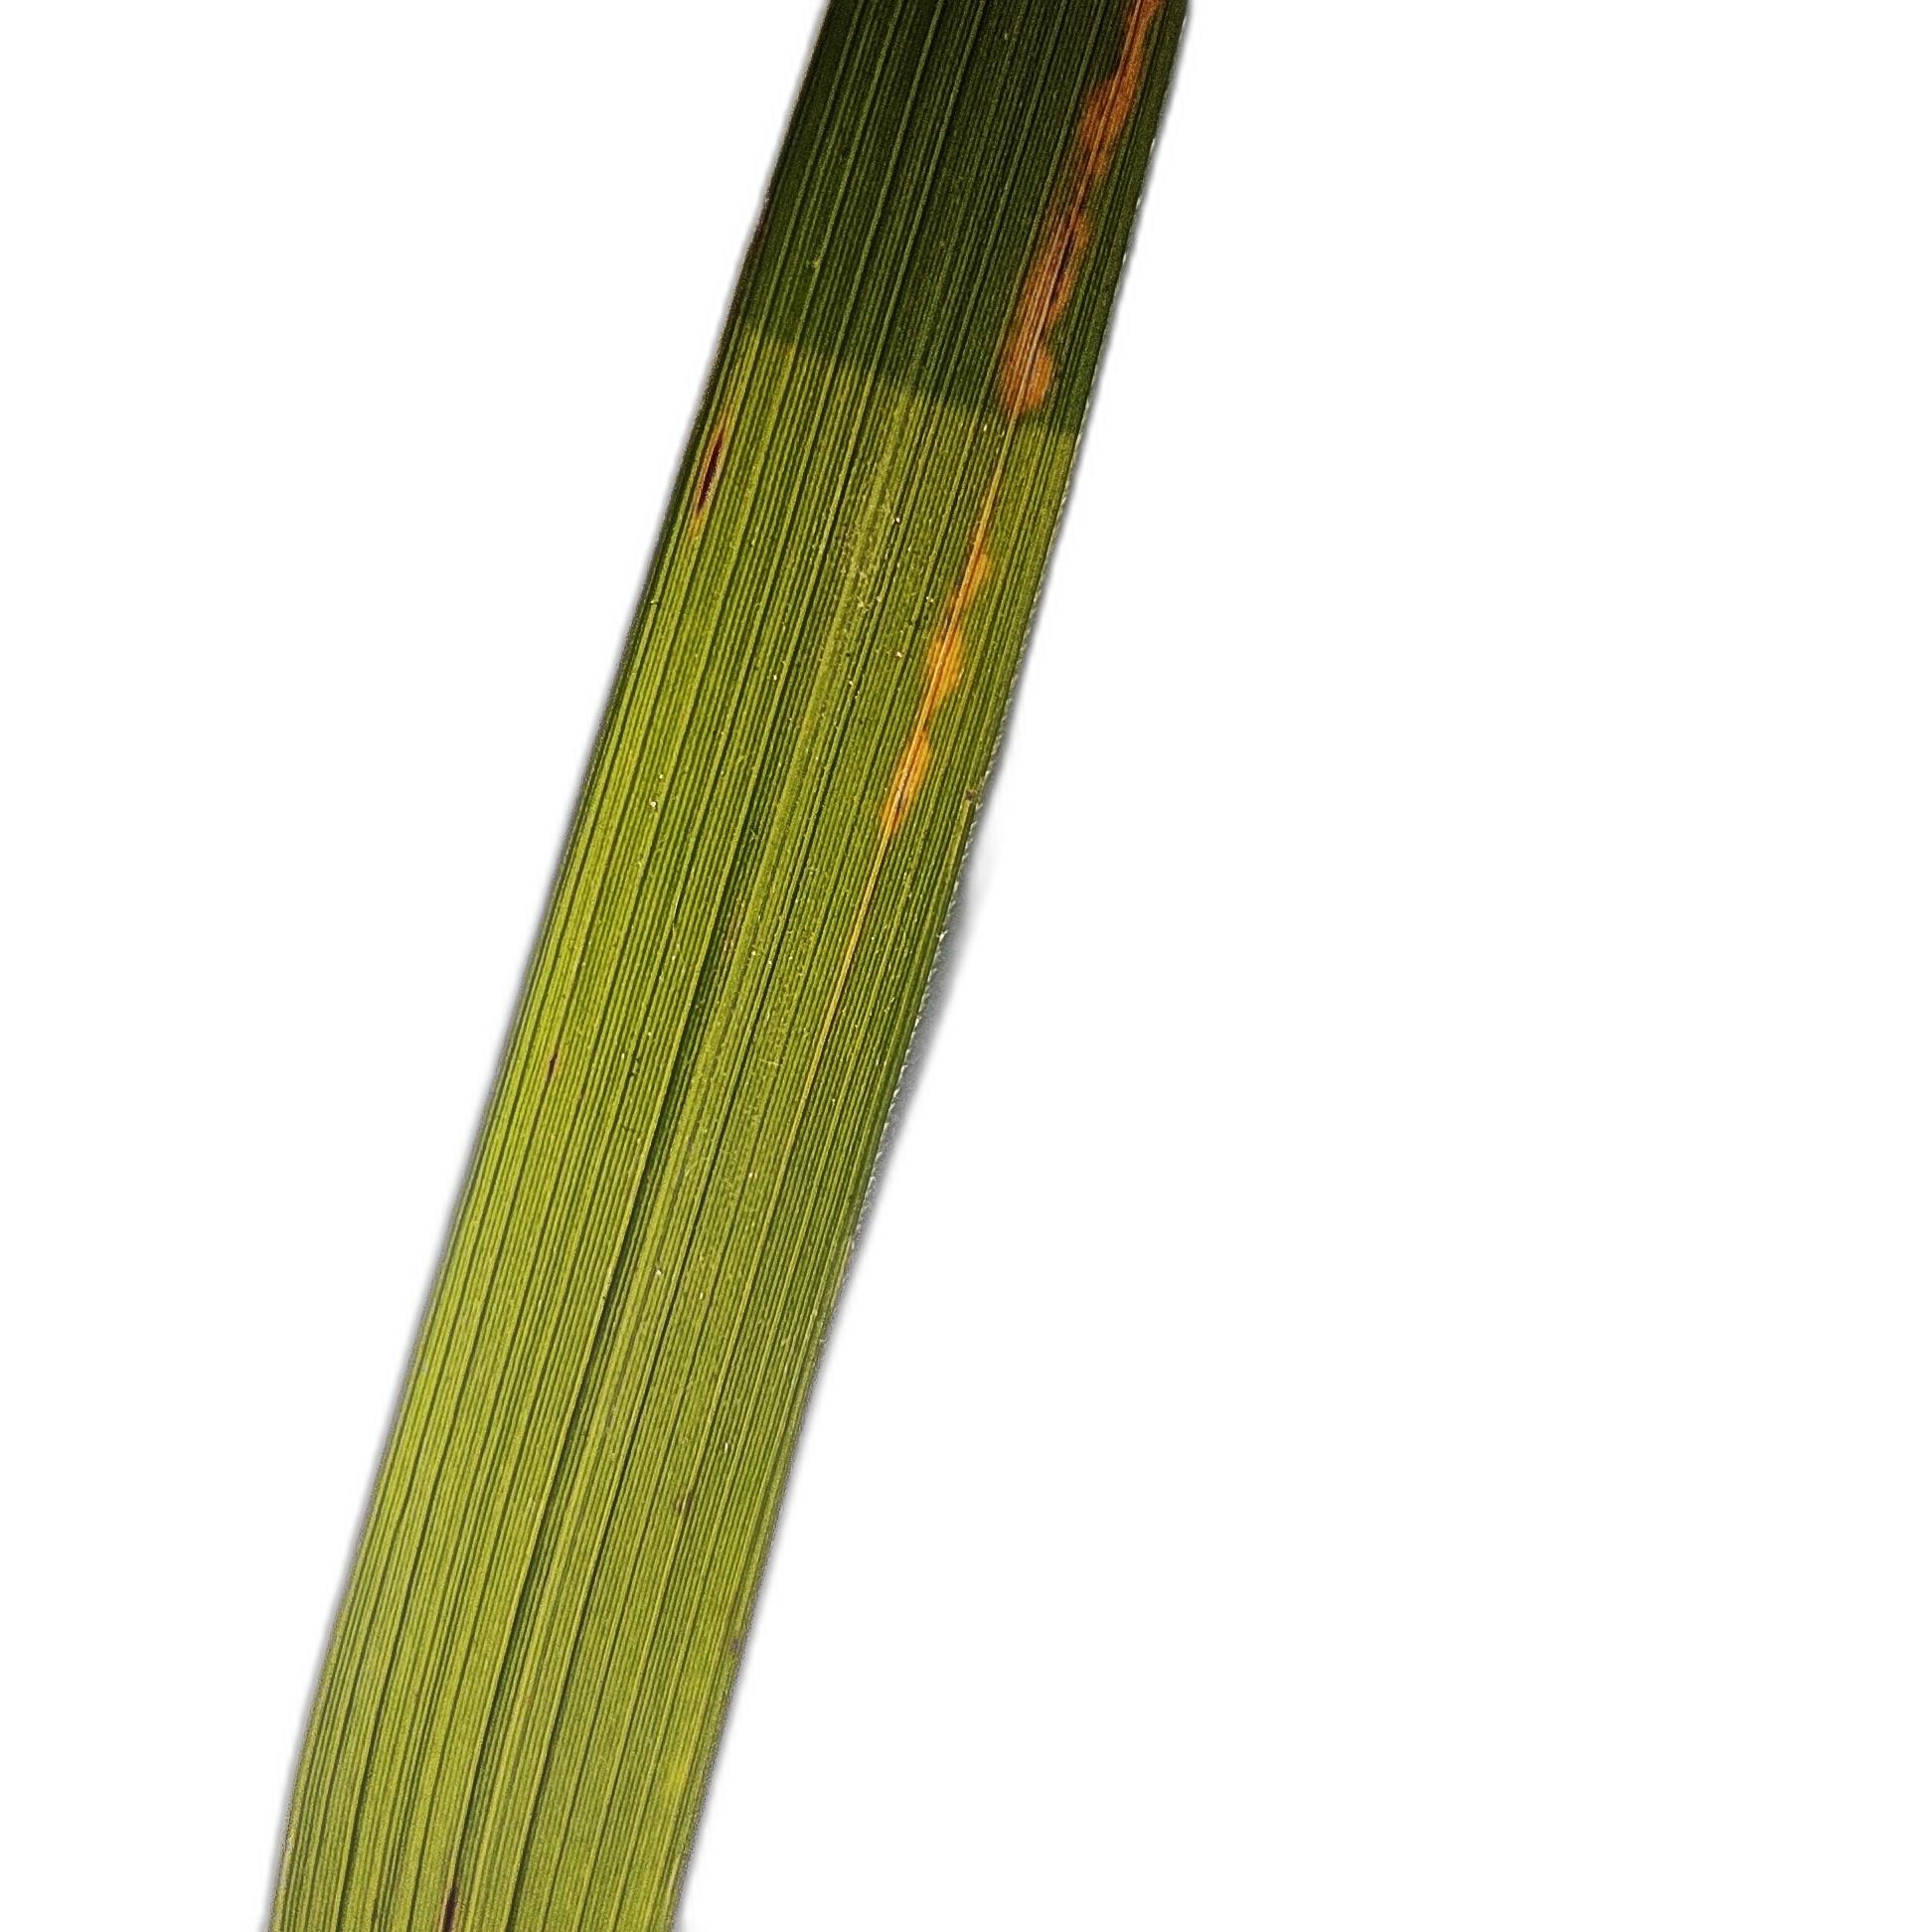
Label: Leaf Scald